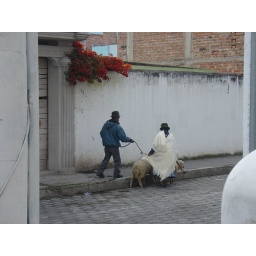
Before we got to the animal market, I saw this couple in the street with their recent animal purchase. A sheep!